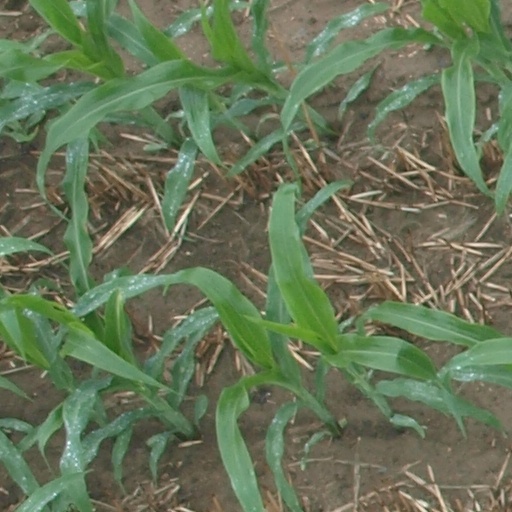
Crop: maize; corn